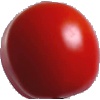
Label: Tomato 4